John R. Steel

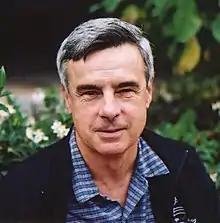
John Steel in 2004

John Robert Steel (born October 30, 1948) is an American set theorist at University of California, Berkeley (formerly at UCLA). He has made many contributions to the theory of inner models and determinacy. With Donald A. Martin, he proved projective determinacy, assuming the existence of sufficient large cardinals. He earned his Ph.D. in Logic & the Methodology of Science at Berkeley in 1977 under the joint supervision of John West Addison Jr. and Stephen G. Simpson.